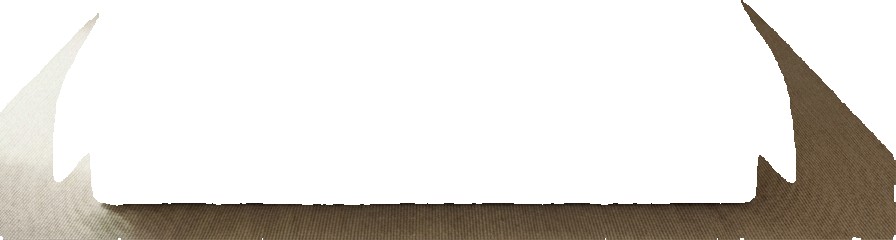
Surface category: rug